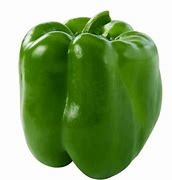
Label: capsicum